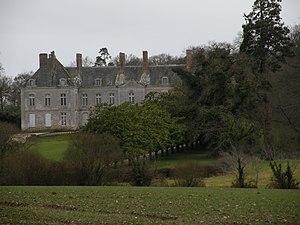
Le château du Plessis à Casson. Classé MH par arrêté du 14 février 1989.
Casson est une commune de l'Ouest de la France, située dans le département de la Loire-Atlantique, en région Pays de la Loire.
Cet article recense de manière non exhaustive les châteaux, maisons fortes, mottes castrales, situés dans le département français de la Loire-Atlantique.
Cet article recense les monuments historiques en Loire-Atlantique, en France, répertoriés sur la base Mérimée.